Sidcup

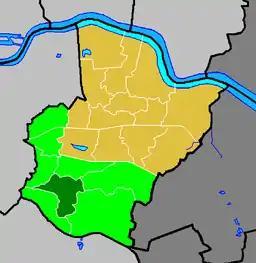
Sidcup ward (dark green) in the Old Bexley and Sidcup constituency (light green) within the London Borough of Bexley (yellow)

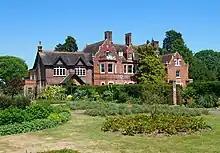
The 18th-century Sidcup Place

Sidcup originated as a tiny hamlet on the road from Maidstone to London. According to Edward Hasted, "Thomas de Sedcopp was owner of this estate in the 35th year of king Henry VI. [i.e. in the 1450s] as appears by his deed." Hasted described Sidcup in the latter part of the 18th century as "a small street of houses, among which is an inn of much resort", referring to the former Black Horse pub on the high street.